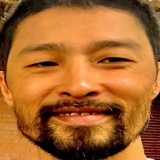
diễn viên Johnny Trí Nguyễn